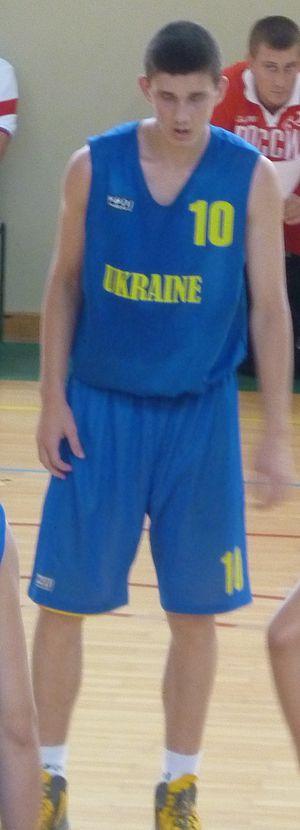
Sviatoslav Mykhaïliouk, joueur ukrainien de basket-ball au tournoi international U16 de Riom, en France.